Tarik Elyounoussi

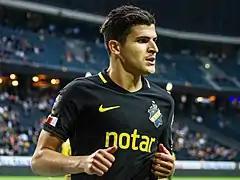
Elyounoussi with AIK in 2018

Tarik Elyounoussi ("", ; born 23 February 1988) is a former professional footballer who played as a forward or a winger. Born in Morocco, he represented the Norway national team.